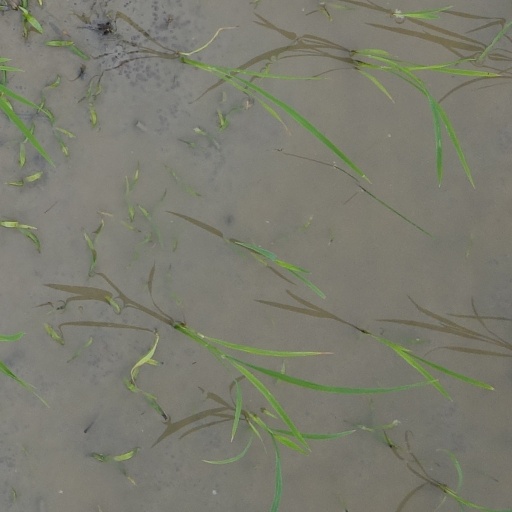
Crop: rice